A. D. Coleman

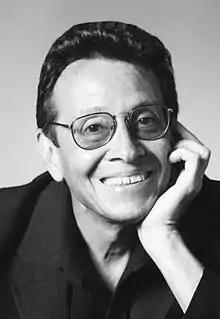
Coleman in 2016

Allan Douglass Coleman (born 1943) is an independent American critic, historian, educator, and curator of photography and photo-based art, and a widely published commentator on new digital technologies. He has published eight books and more than 2000 essays on photography and related subjects. He has lectured and taught internationally; his work has been translated into 21 languages and published in 31 countries.